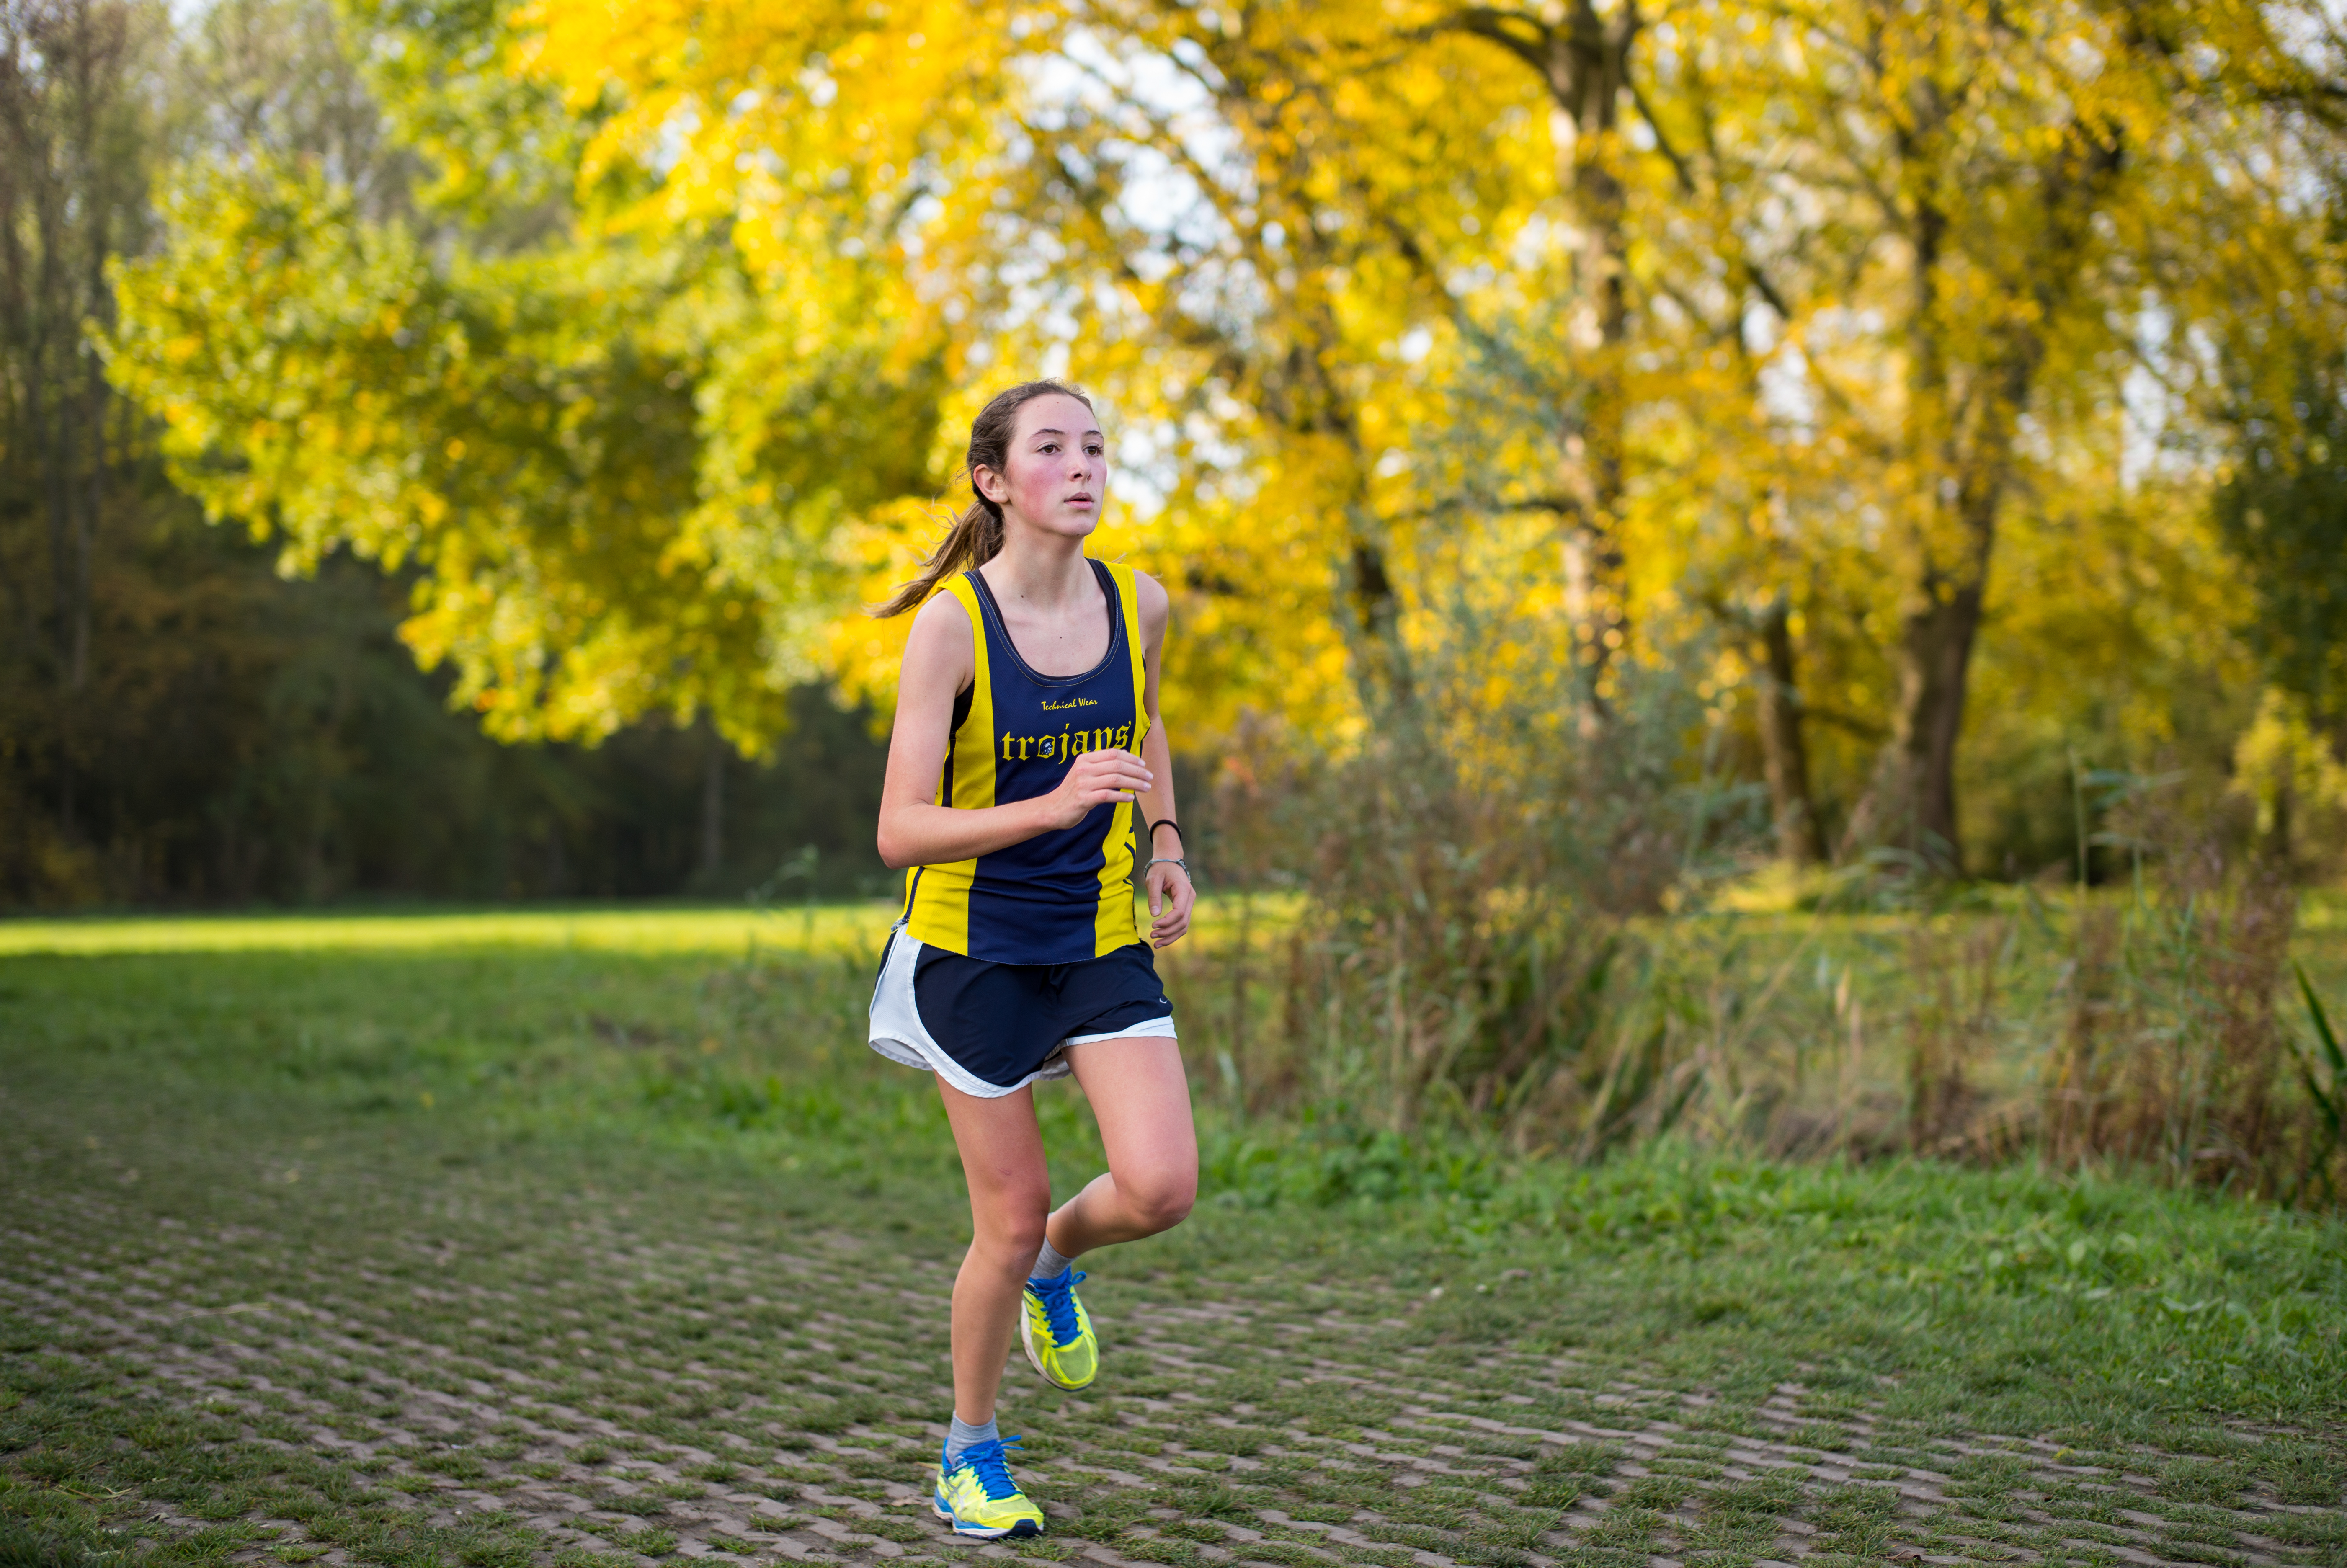
person, running, country, recreation, europe, high, park, jogging, cross, yellow, ash, race, competition, woods, holland, hague, amsterdam, netherlands, international, girls, m, team, sports, dutch, boys, 50, school, runners, endurance, junior, leica, 240, summilux, varsity, athletics, meet, bos, isa, amsterdamse, physical exercise, outdoor recreation, human action, individual sports, endurance sports, ultramarathon, duathlon, long distance running, cross country running